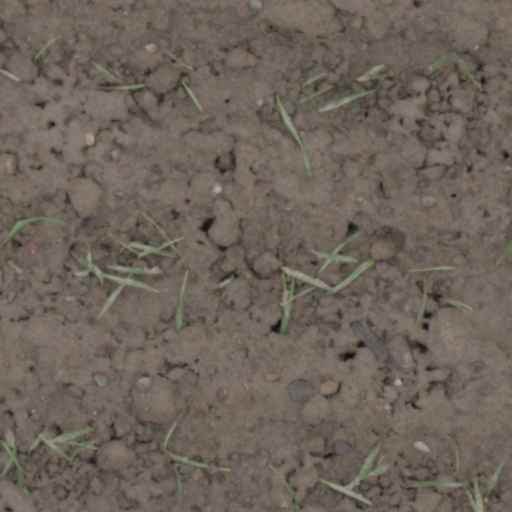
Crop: wheat